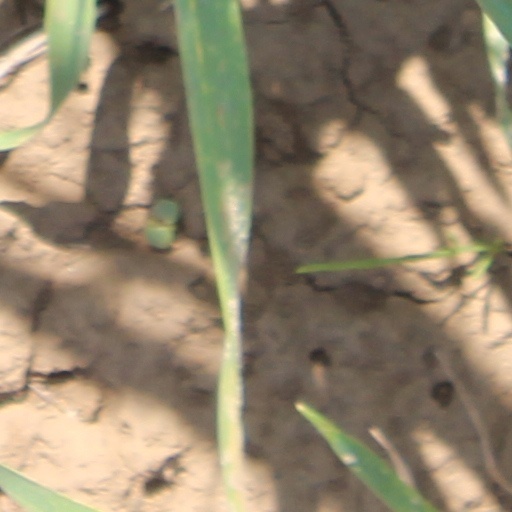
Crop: wheat